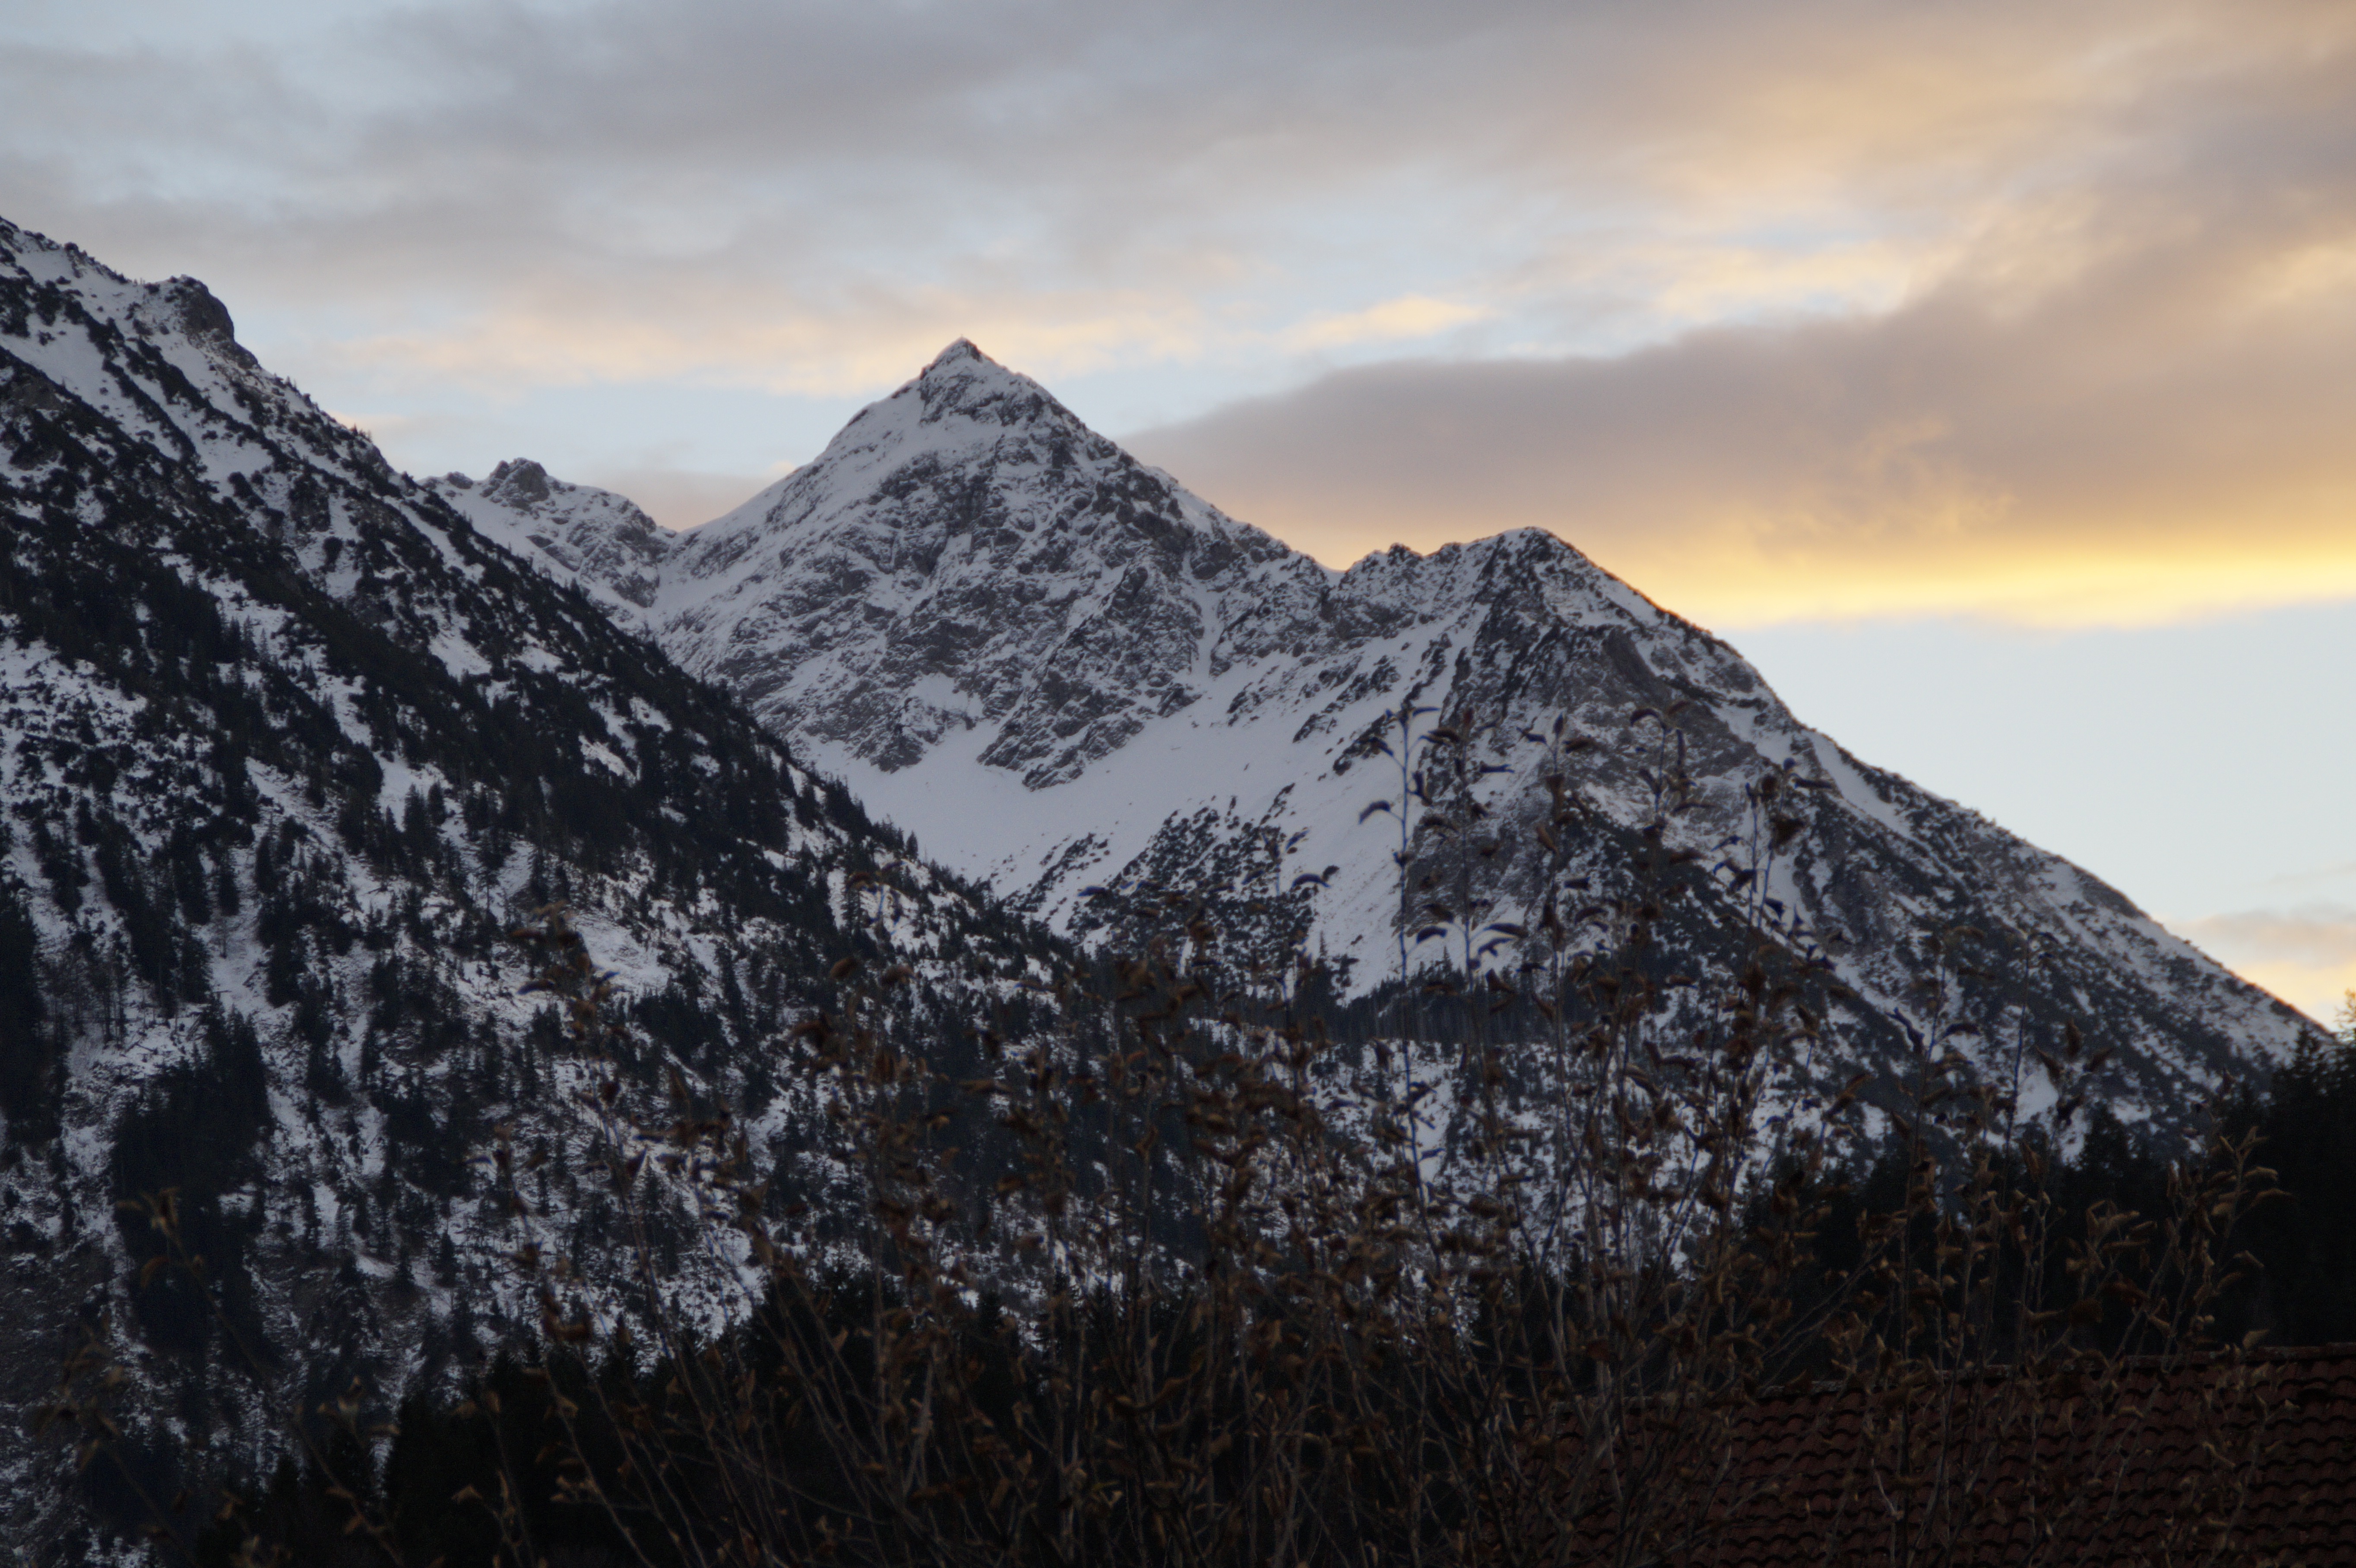
landscape, nature, rock, wilderness, mountain, snow, winter, cloud, hill, atmosphere, valley, mountain range, weather, snowy, alpine, ridge, summit, mountains, alps, new zealand, plateau, fell, abendstimmung, landform, mountain pass, red top, geographical feature, mountainous landforms, allgau